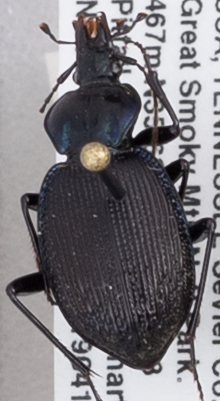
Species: Sphaeroderus stenostomus lecontei
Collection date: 2019-04-16
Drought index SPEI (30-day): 0.21
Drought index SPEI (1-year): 2.09
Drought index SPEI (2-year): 2.09